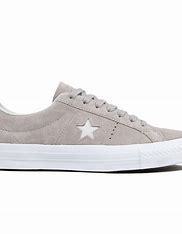
Brand: Converse
Model: One Star Pro